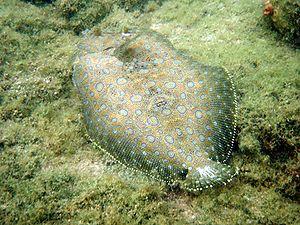
Flet est un nom vernaculaire ambigu désignant en français certains poissons marins faisant partie de l'Ordre des Pleuronectiformes, ou poissons plats. Des espèces appelées flets sont présentes dans deux familles : les Pleuronectidae et les Bothidae.
Le turbot tropical est une espèce de poissons plats de la famille des Bothidae.